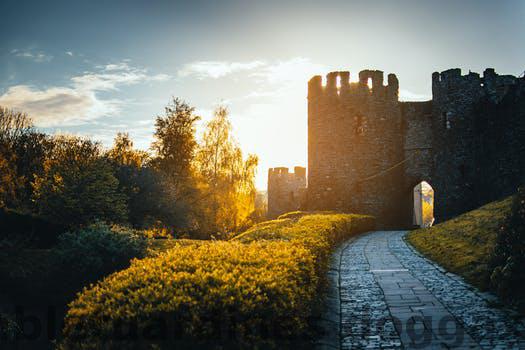
Label: Watermark